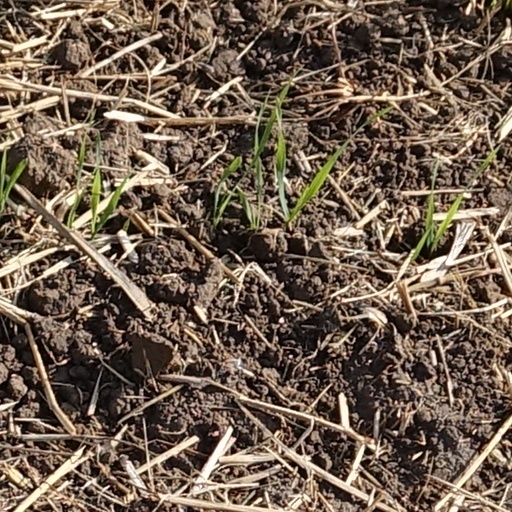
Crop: wheat